Italian Market, Philadelphia

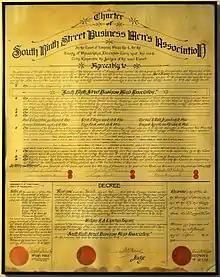
Charter of South Ninth Street Business Men's Association (1915)

9th Street, frequently referred to simply as The Italian Market, has its origins as a marketplace in the late 19th and early 20th centuries. The area, outside the original boundaries of William Penn's planned city, was an area for immigrants to settle. Italians began to move into the area around 1884, when Antonio Palumbo began receiving Italian immigrants into his boardinghouse. Shops along 9th Street opened up shortly after to cater to the new Italian community and have remained in the area to this day, with many of the present vendors tracing the founding of their businesses back to the first decade of the 20th century.